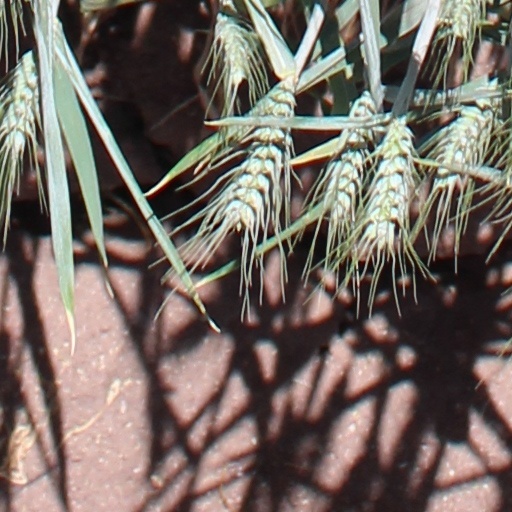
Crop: wheat